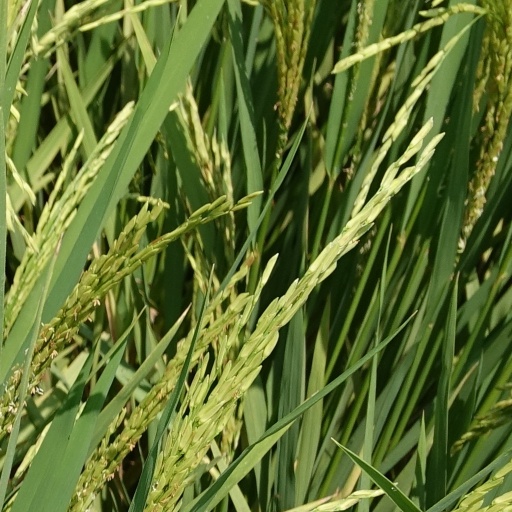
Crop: rice